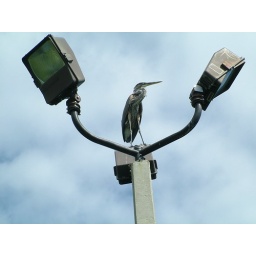
Gread blue heron decorating a lamp post in downtown St. Petersburg.